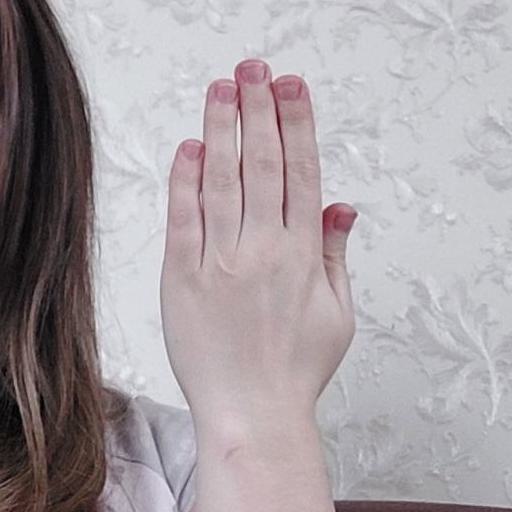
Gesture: stop_inverted